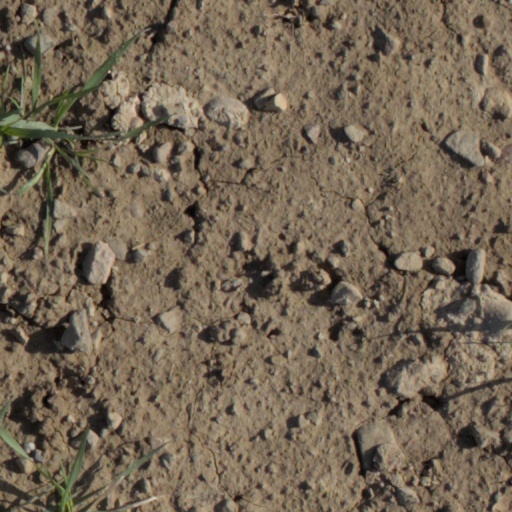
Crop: wheat